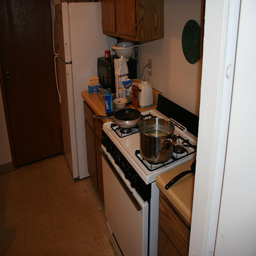
a small kitchen with a fridge and a small oven
A white stove top oven next to two shelfs.
a kitchen with a stove and cupboards with a refrigerator
a small kitchen with a microwave, refrigerator and stove with pots and pans on top of it
Water is being boiled over the top of a stove.